Michael Havers, Baron Havers

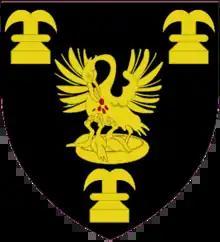
Shield of arms, displayed in the House of Lords (Also see the arms borne by his sister, Baroness Butler-Sloss.)

Robert Michael Oldfield Havers, Baron Havers, (10 March 1923 – 1 April 1992), was a British barrister and Conservative politician. He was knighted in 1972 and appointed a life peer in 1987.